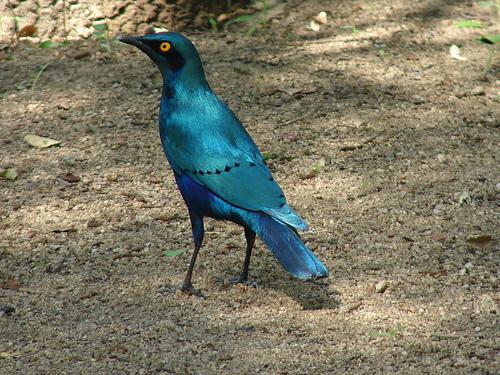
A photo of a cape glossy starling